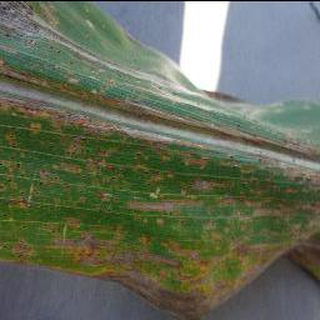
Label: corn_cercospora_leaf_spot